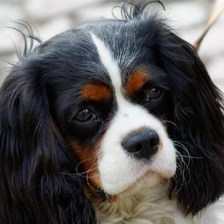
Label: animals